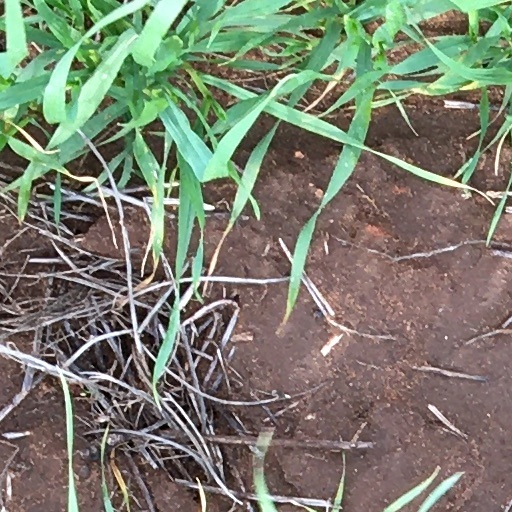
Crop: wheat